Diego Olsina

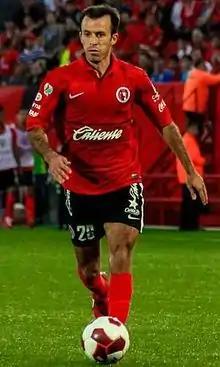
Olsina in 2012

Diego Alberto Olsina (born 22 April 1978) is an Argentine former professional footballer who played as a midfielder.